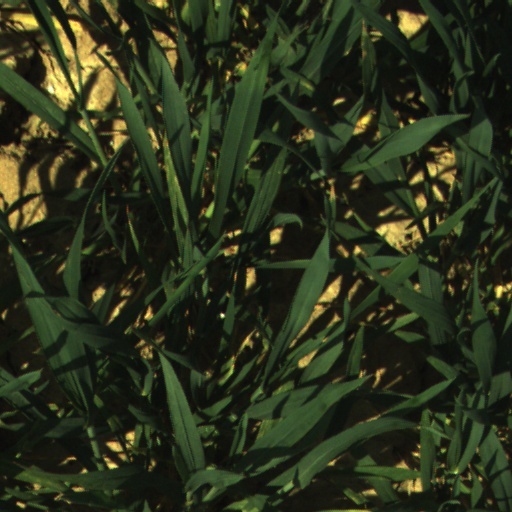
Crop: wheat